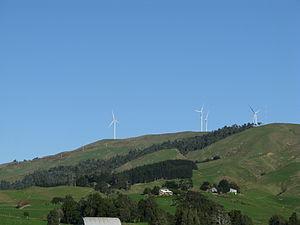
Te Uku wind farm, en Nouvelle Zélande